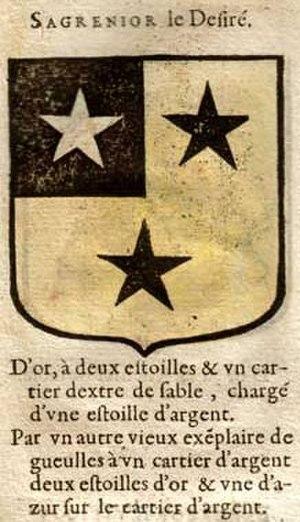
Sagrenior Brezhoneg: Sagrenior